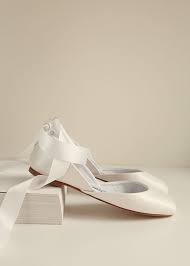
Label: Ballet Flat